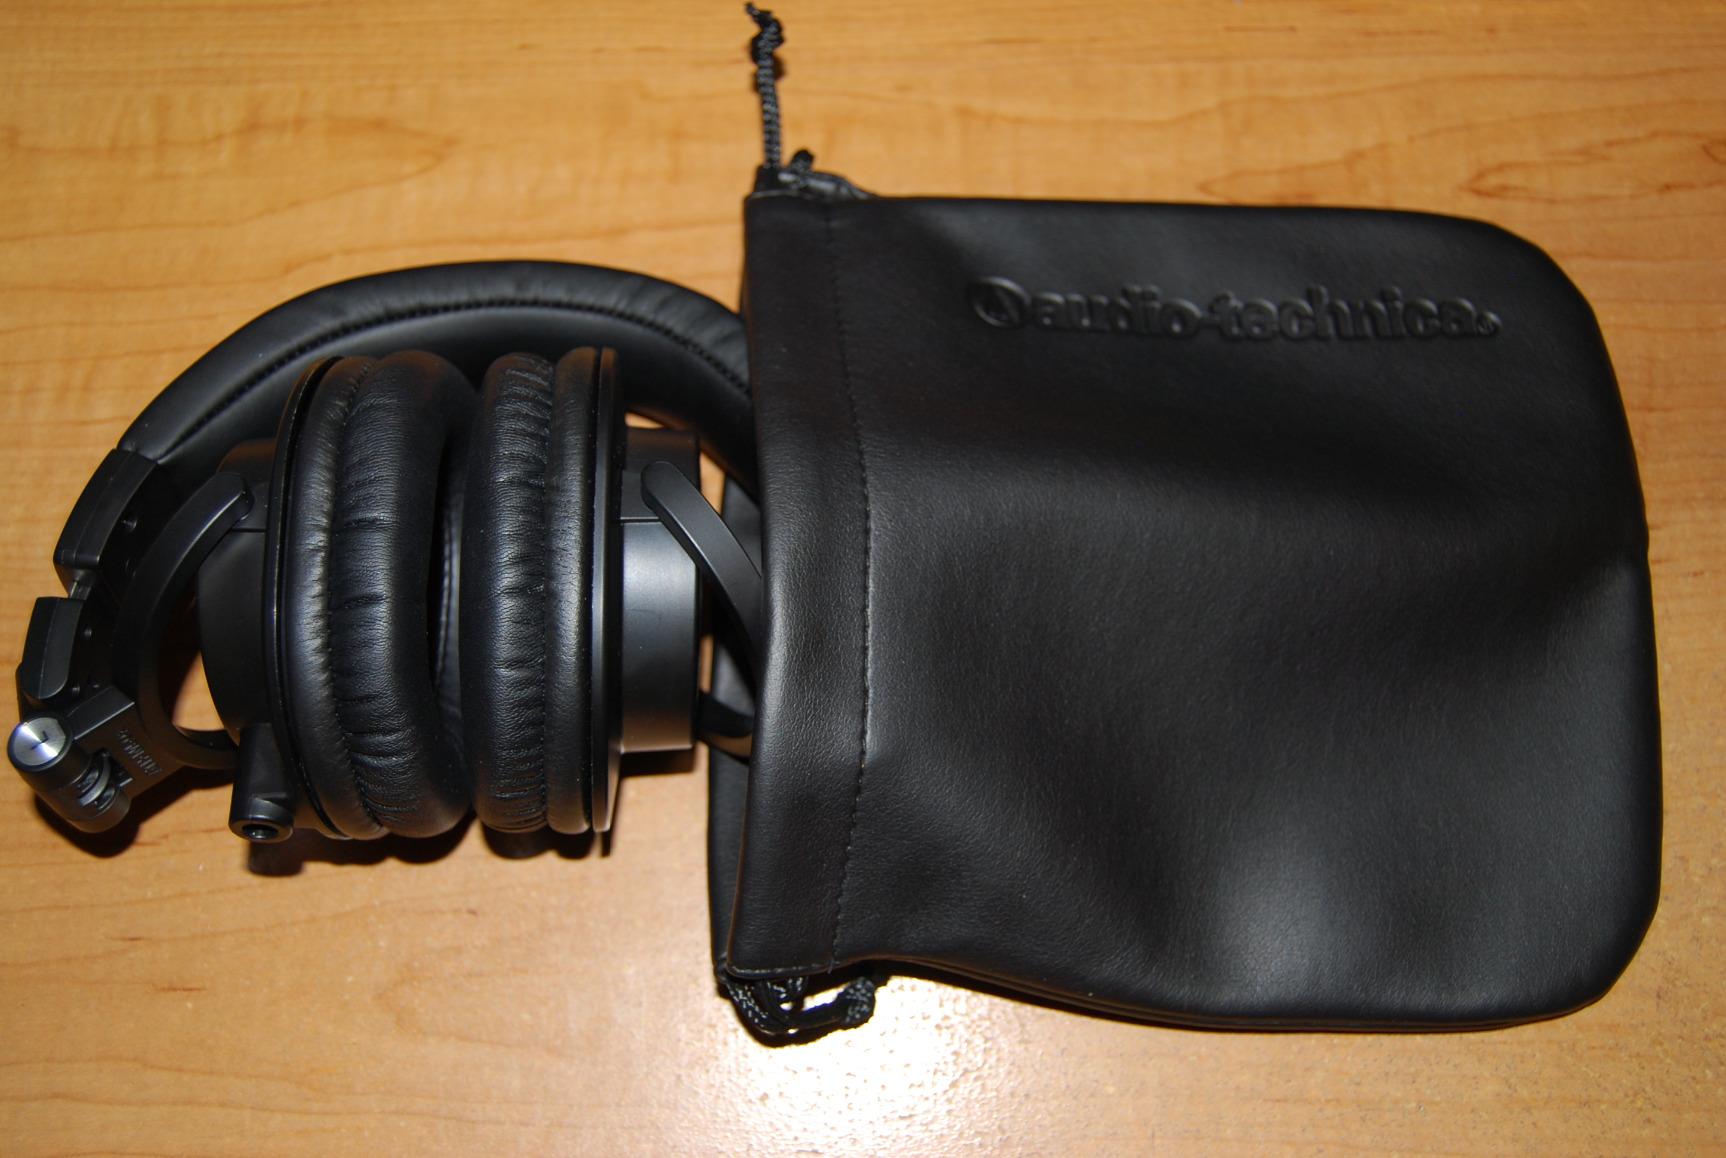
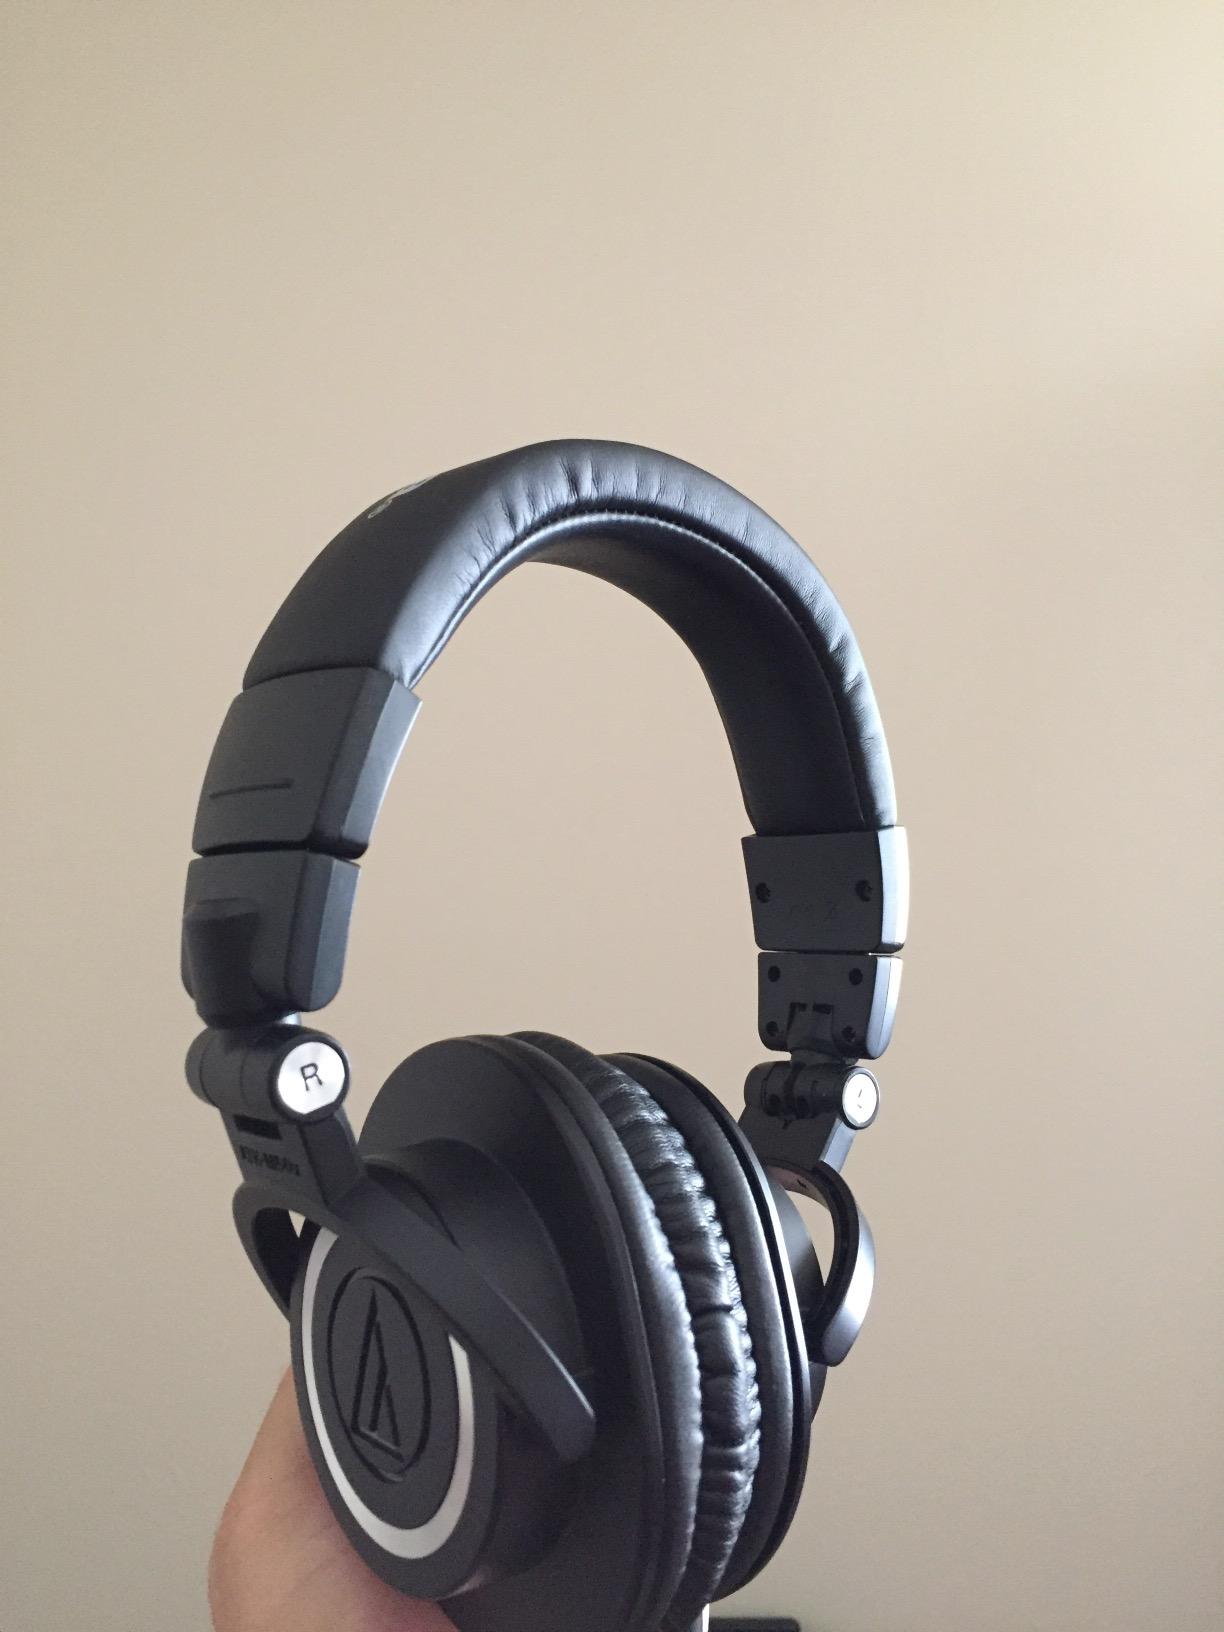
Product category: headphones
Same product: yes